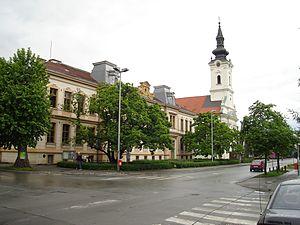
Nova Gradiška est une ville et une municipalité située dans le comitat de Brod-Posavina, en Croatie. Au recensement de 2001, la municipalité comptait 15 883 habitants, dont 90,61 % de Croates et la ville seule comptait 13 223 habitants.
Posavina est un terme slave pour désigner le bassin de la Save en Croatie, en Bosnie-Herzégovine et en Serbie.